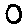
Label: 0